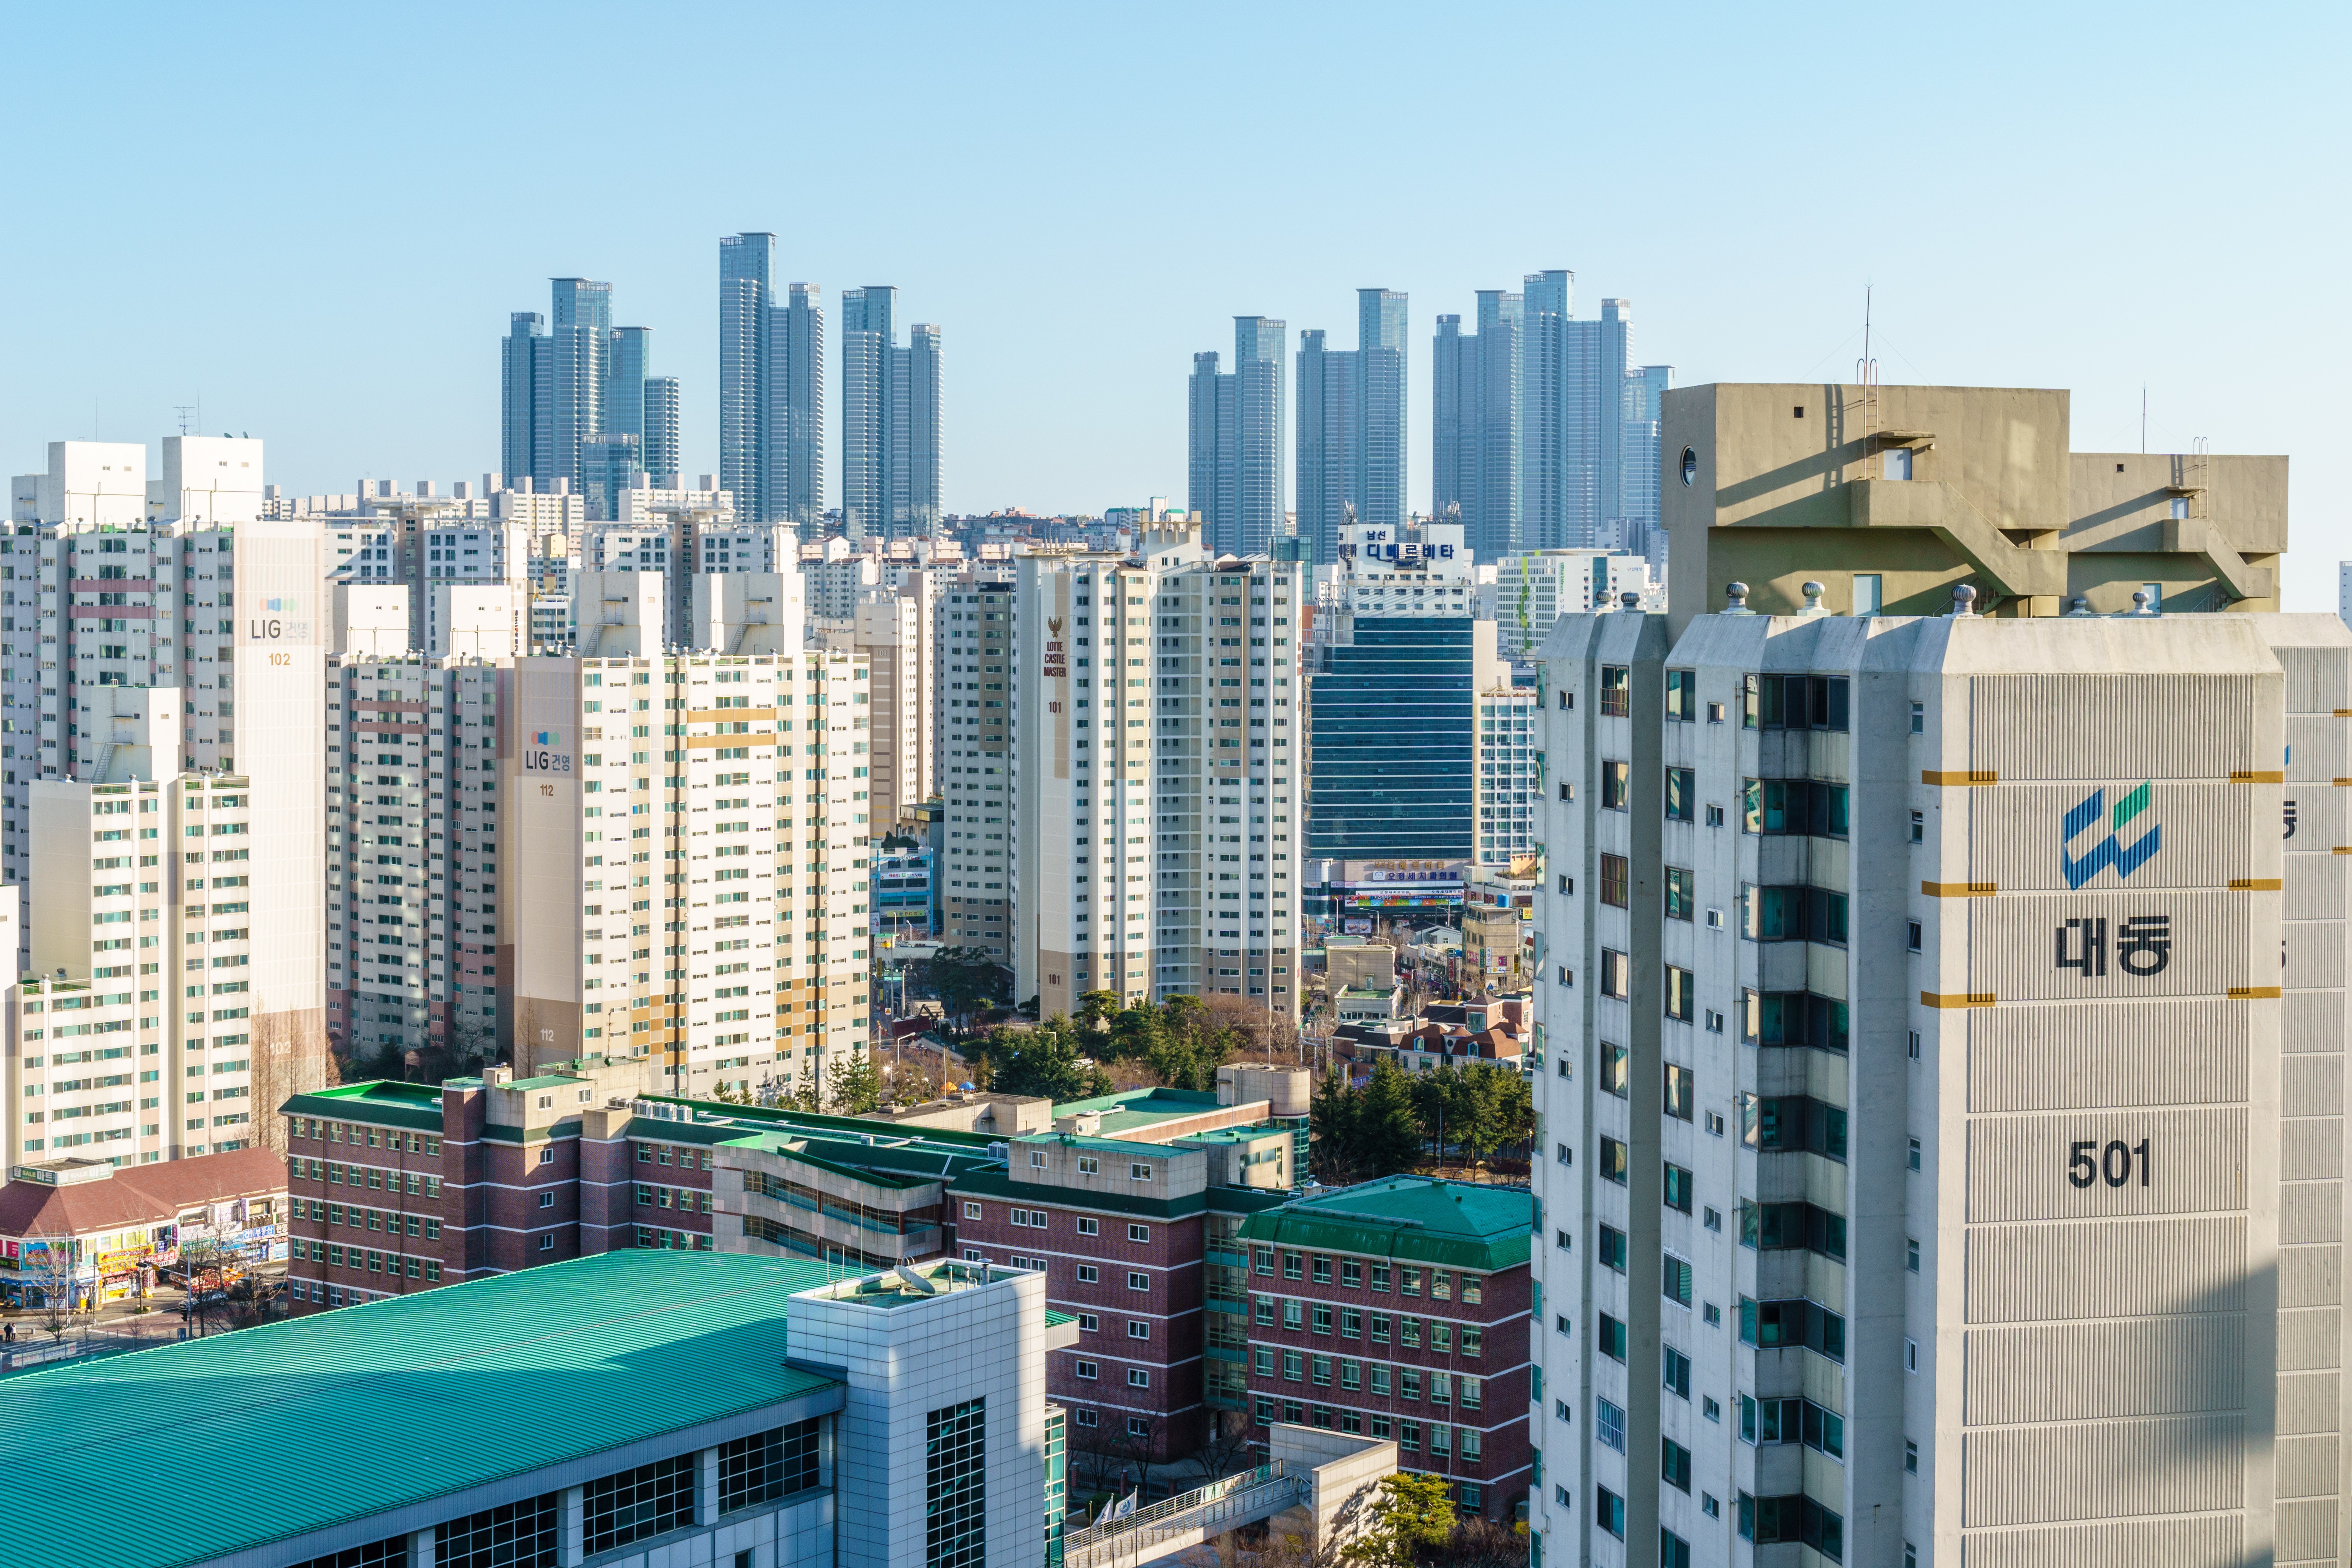
architecture, skyline, building, city, skyscraper, urban, cityscape, downtown, asia, facade, apartment, tower block, skyscrapers, buildings, metropolis, condominium, neighbourhood, urban area, residential area, human settlement, metropolitan area, mixed use